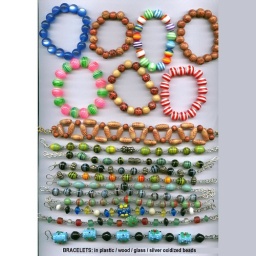
BRACELETS in glass beads, Plastic beads and wooden beads (MIX DESIGNS)